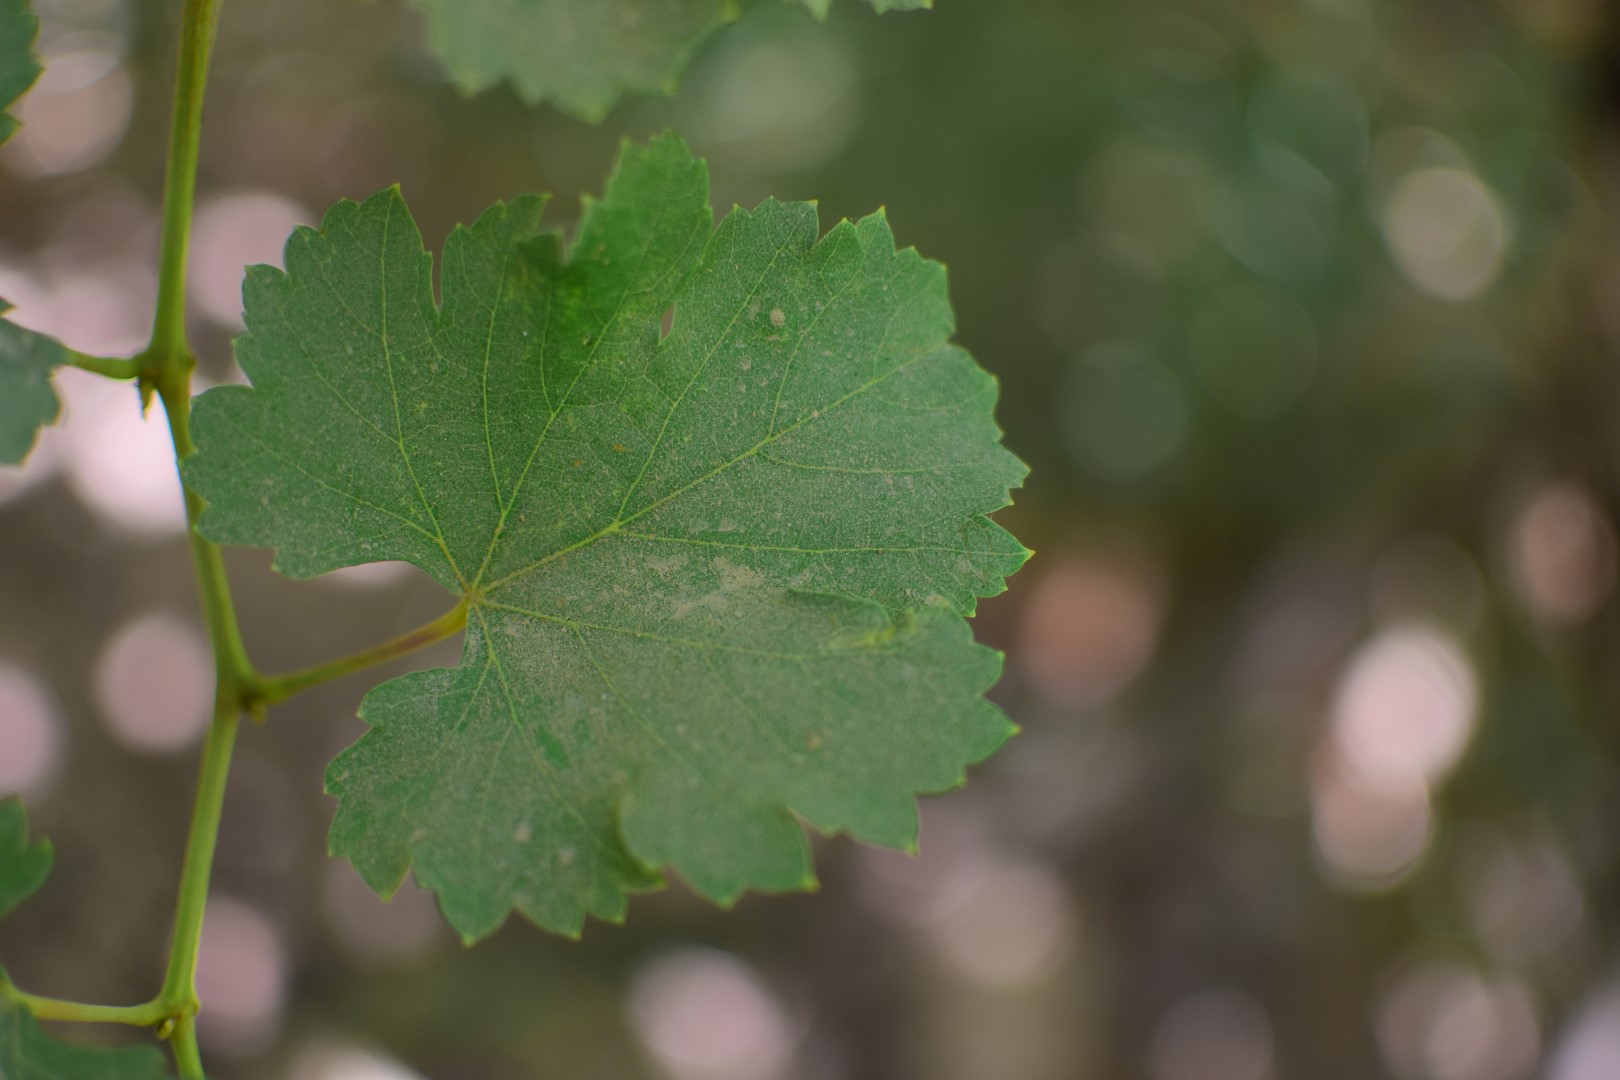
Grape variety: Frinsi